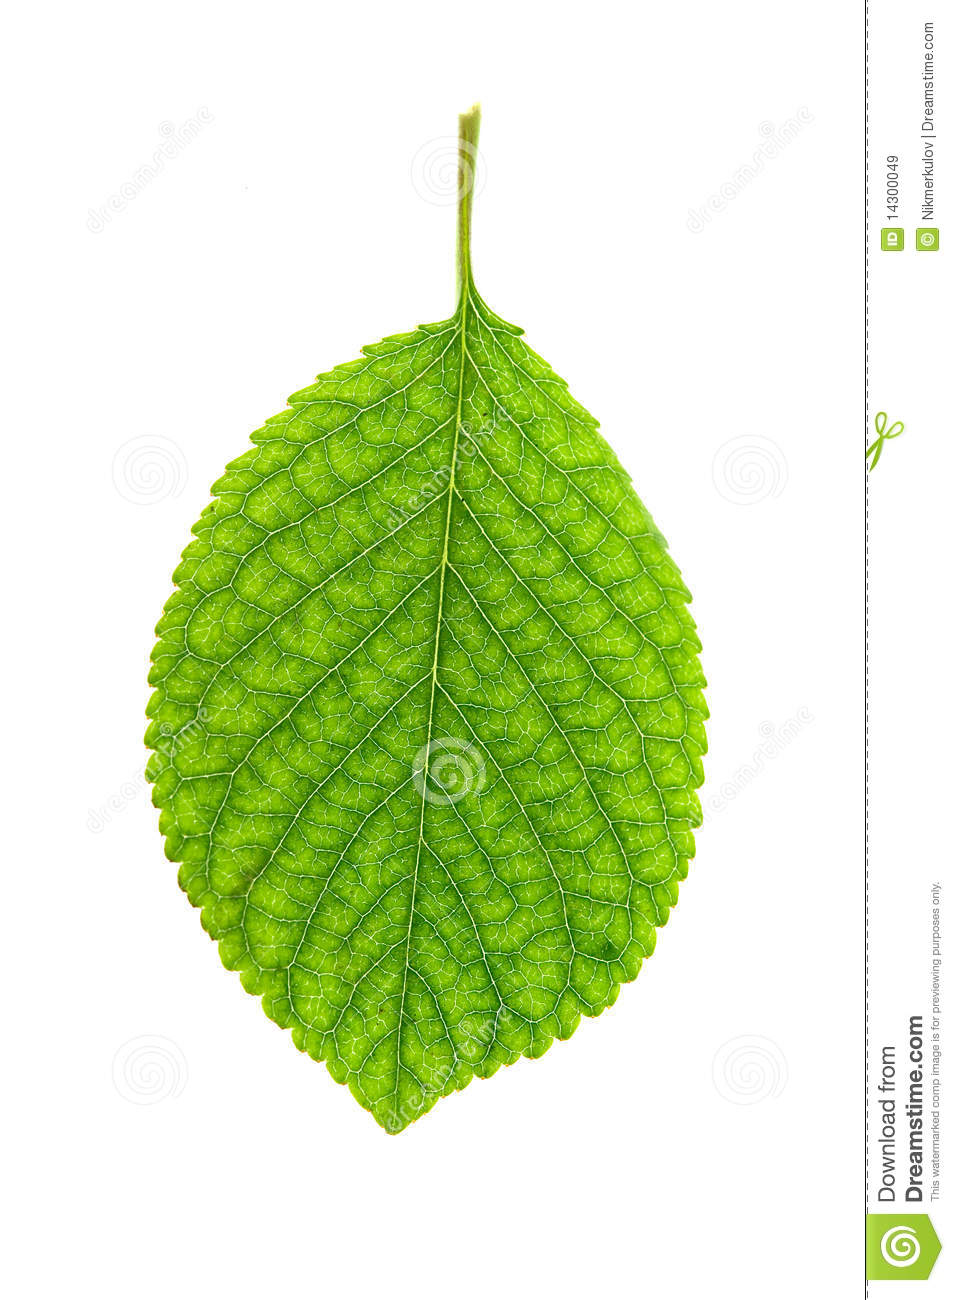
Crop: apple
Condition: healthy